International Defence Industry Fair

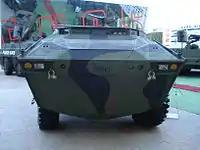
An FNSS Pars 8x8 armoured personnel carrier at IDEF 2007 in Ankara

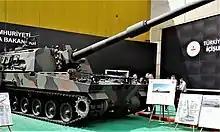
An T-155 Fırtına howitzer at the IDEF 2019 in Istanbul

The International Defence Industry Fair or İDEF is a defence industry fair held in Turkey and organized by the Turkish Armed Forces Foundation since 1993. The TAF Foundation organizes the IDEF once in every two years and before each fair it chooses the organizer firm and exhibition venue by calling a tender. The exhibitions generally take place in Ankara or Istanbul.